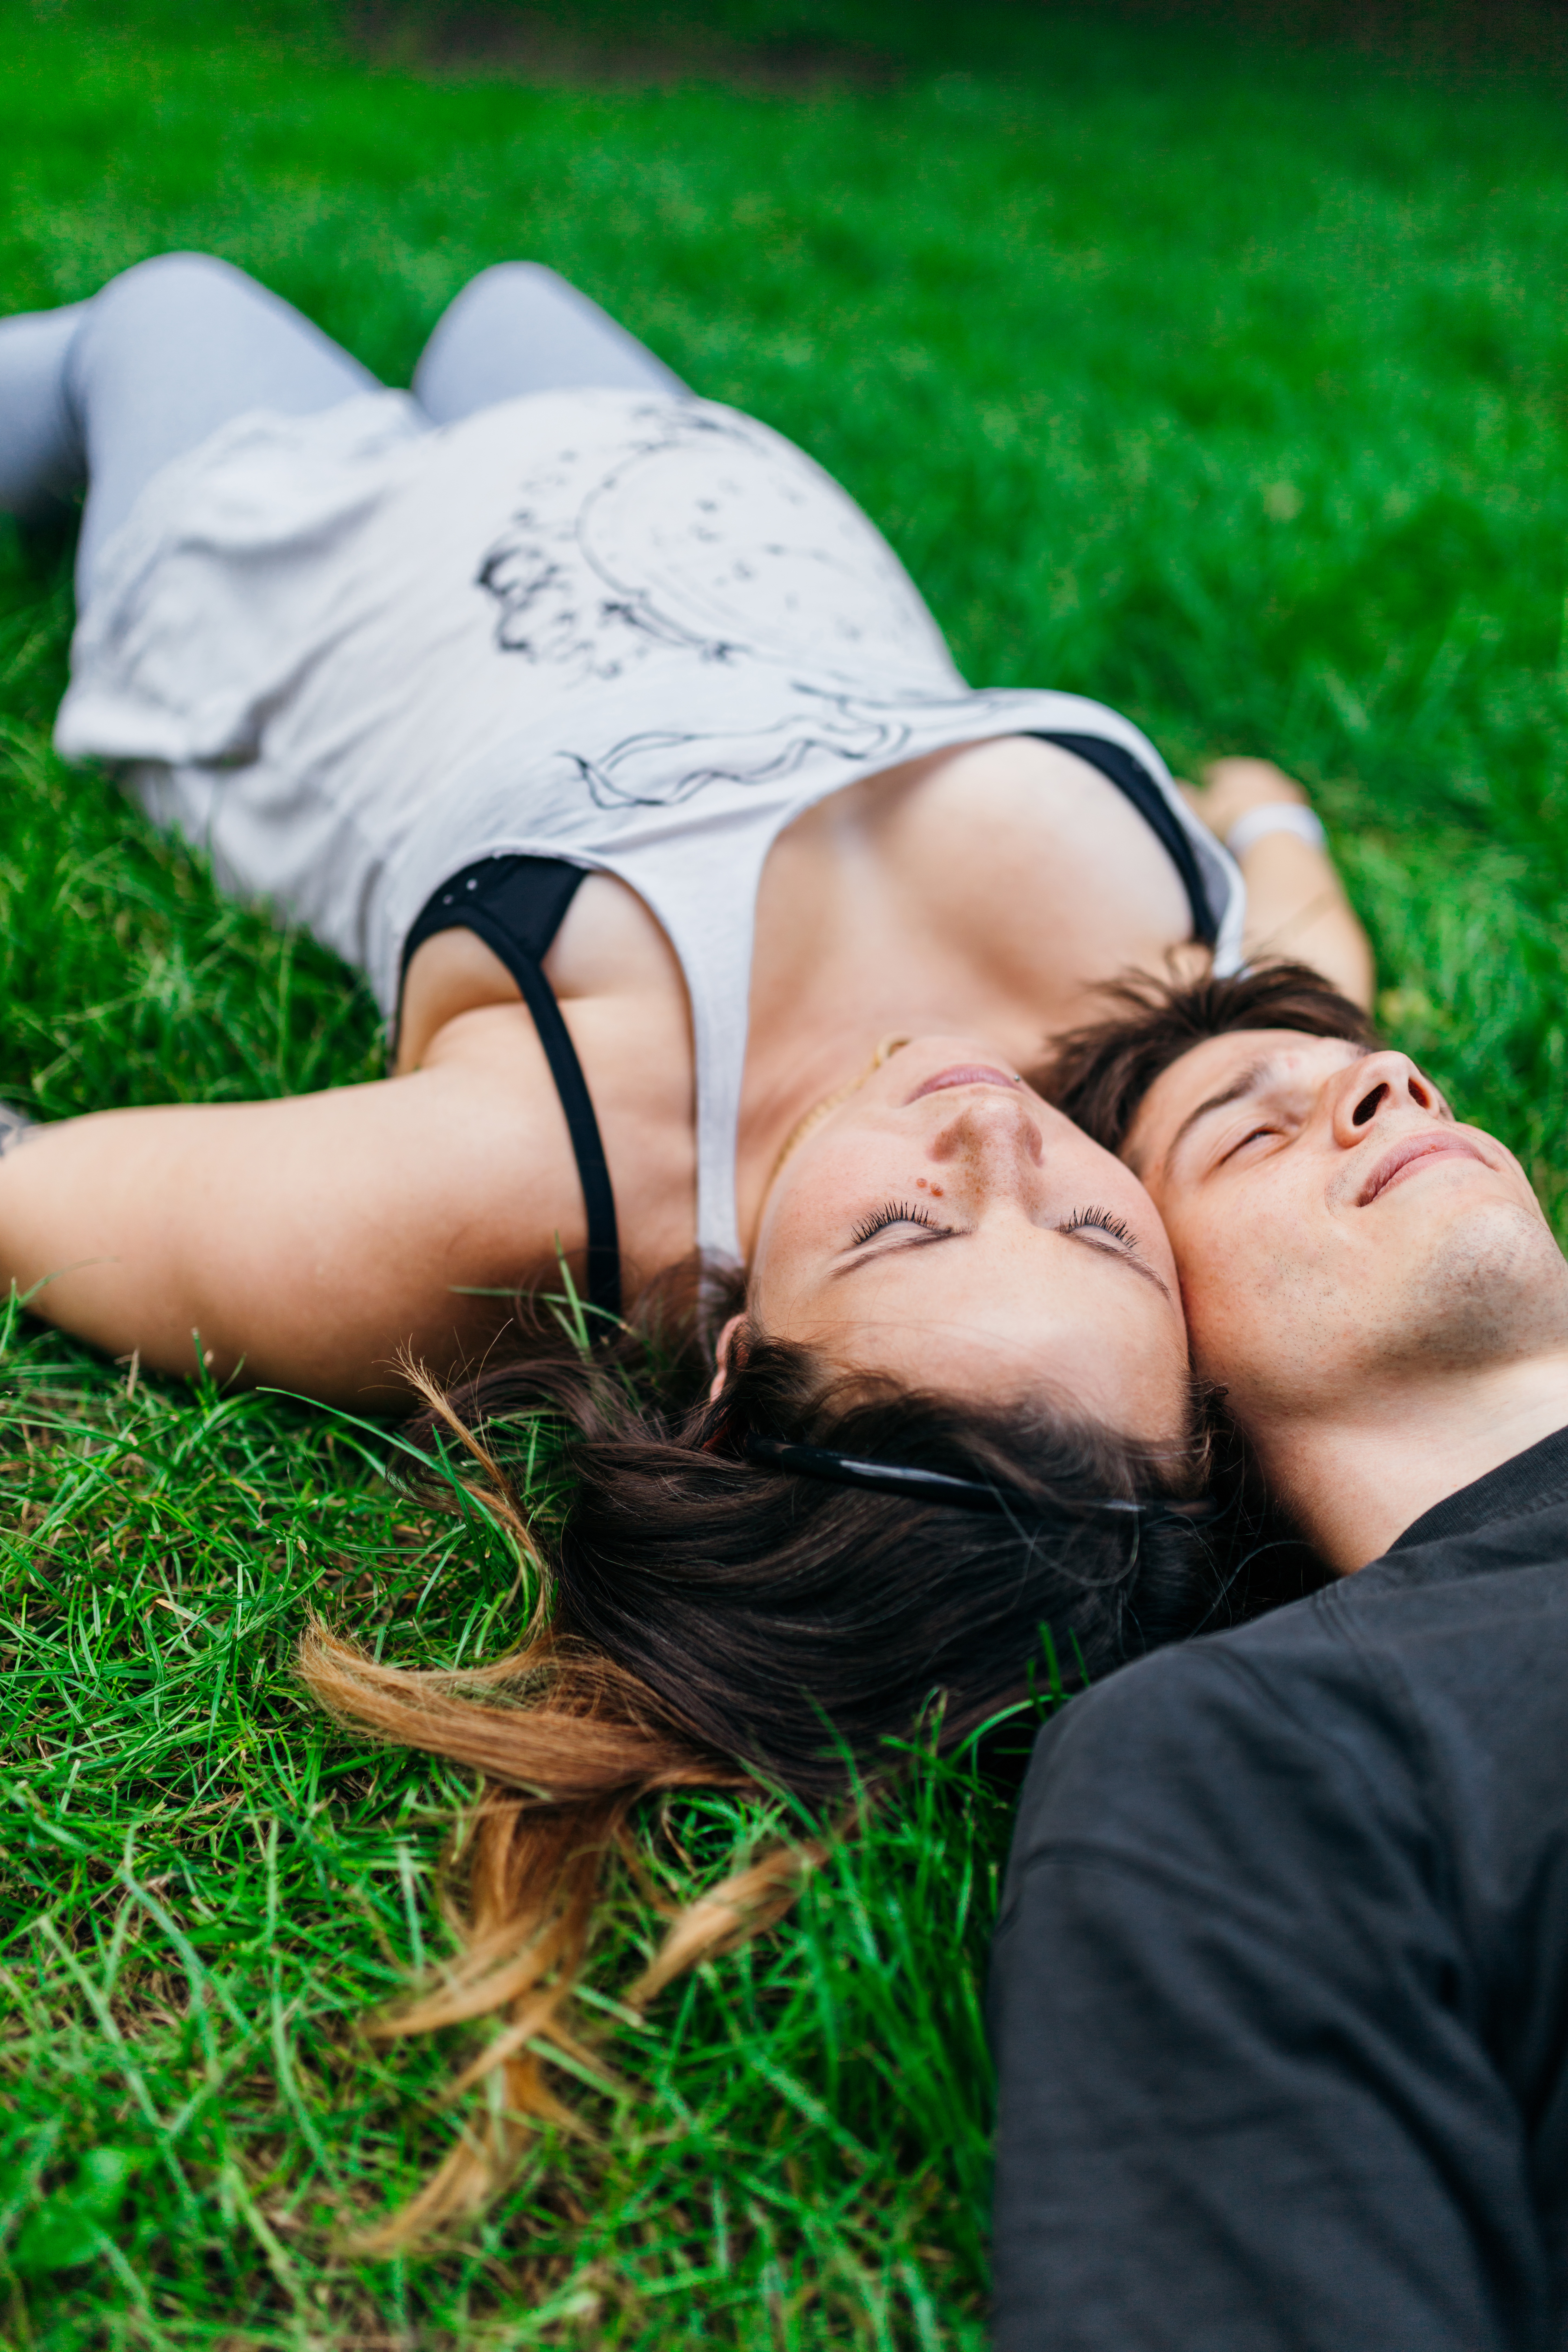
hand, nature, grass, outdoor, person, girl, woman, photography, female, love, young, green, park, couple, romance, life, parent, mom, pregnancy, motherhood, maternity, laying, sunny, family, mother, happy, happiness, photograph, pregnant, belly, beauty, day, body, casual, mommy, expecting, interaction, tummy, mommy to be, portrait photography